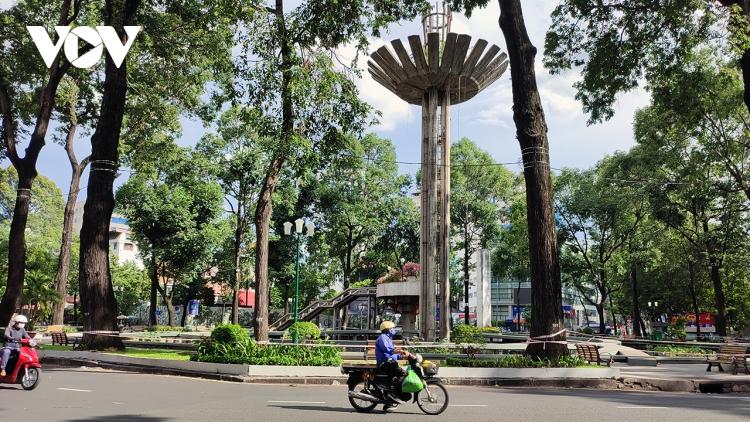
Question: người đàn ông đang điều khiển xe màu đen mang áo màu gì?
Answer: áo màu xanh dương